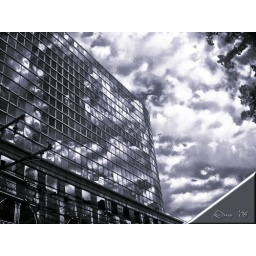
Clouds reflected in the glass windows of a bank downtown... did some contrast work.